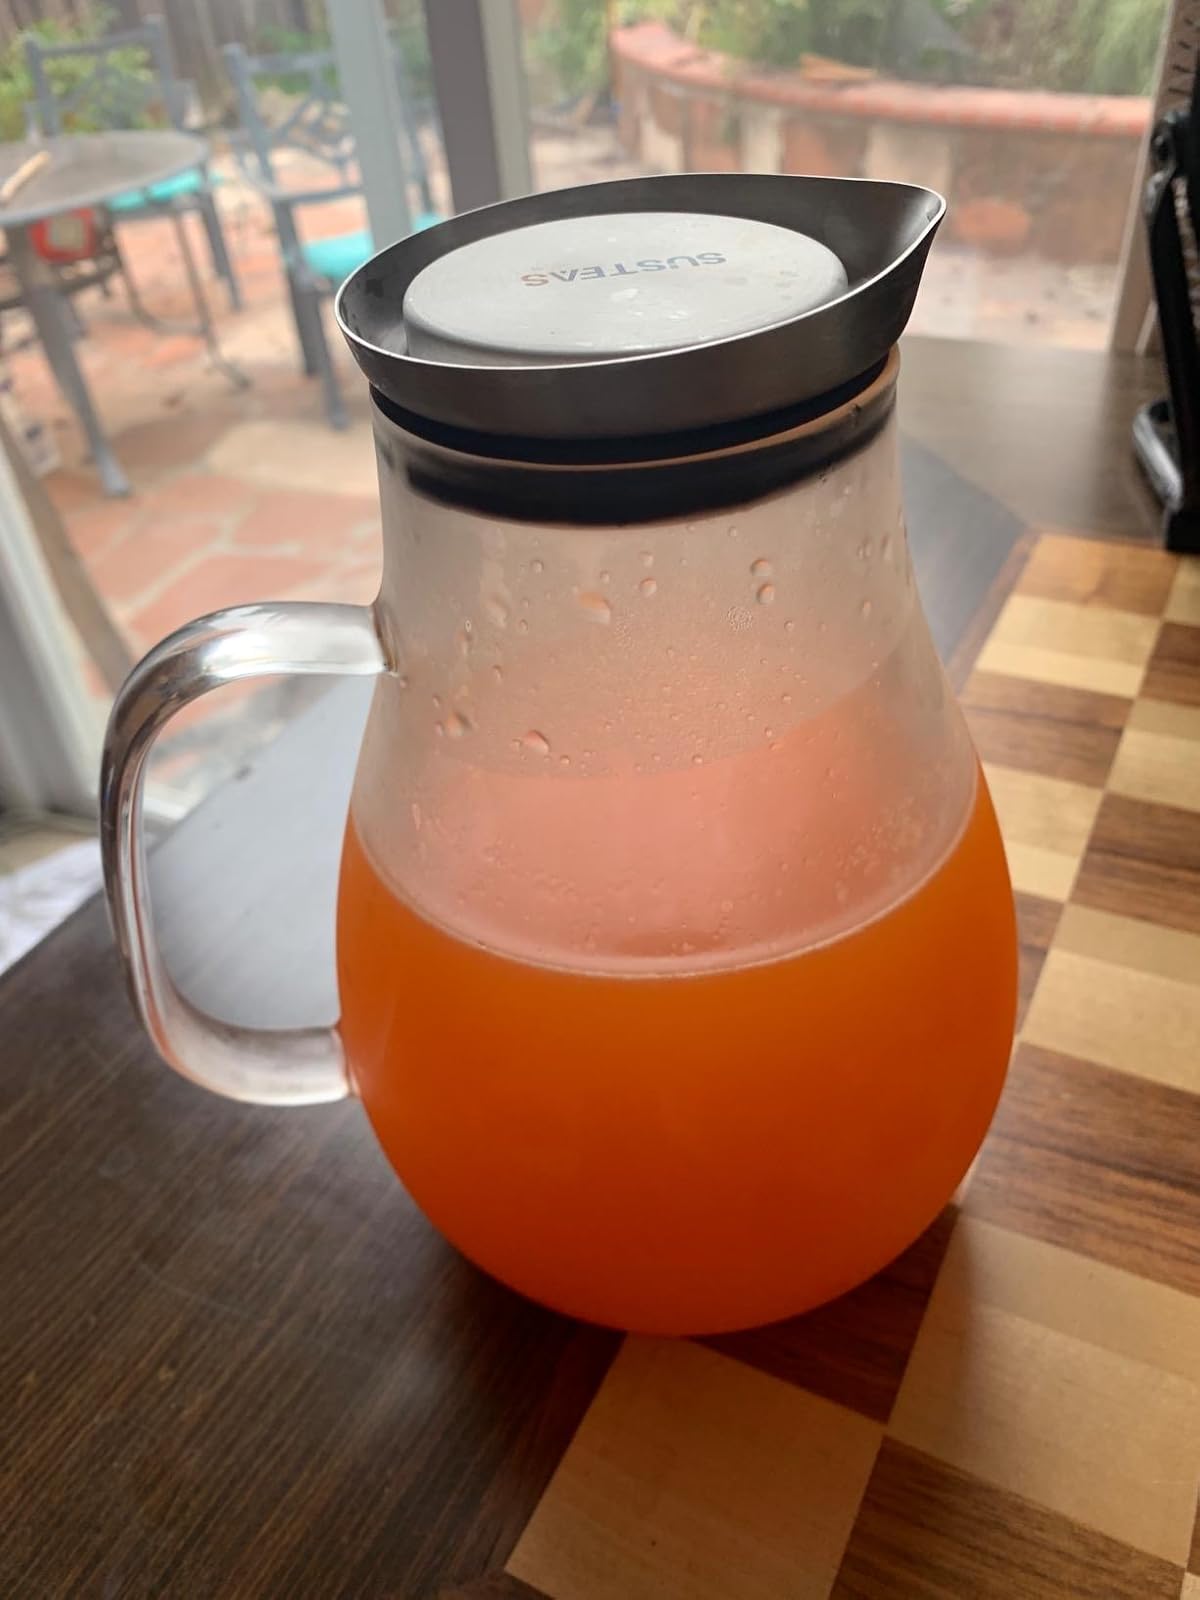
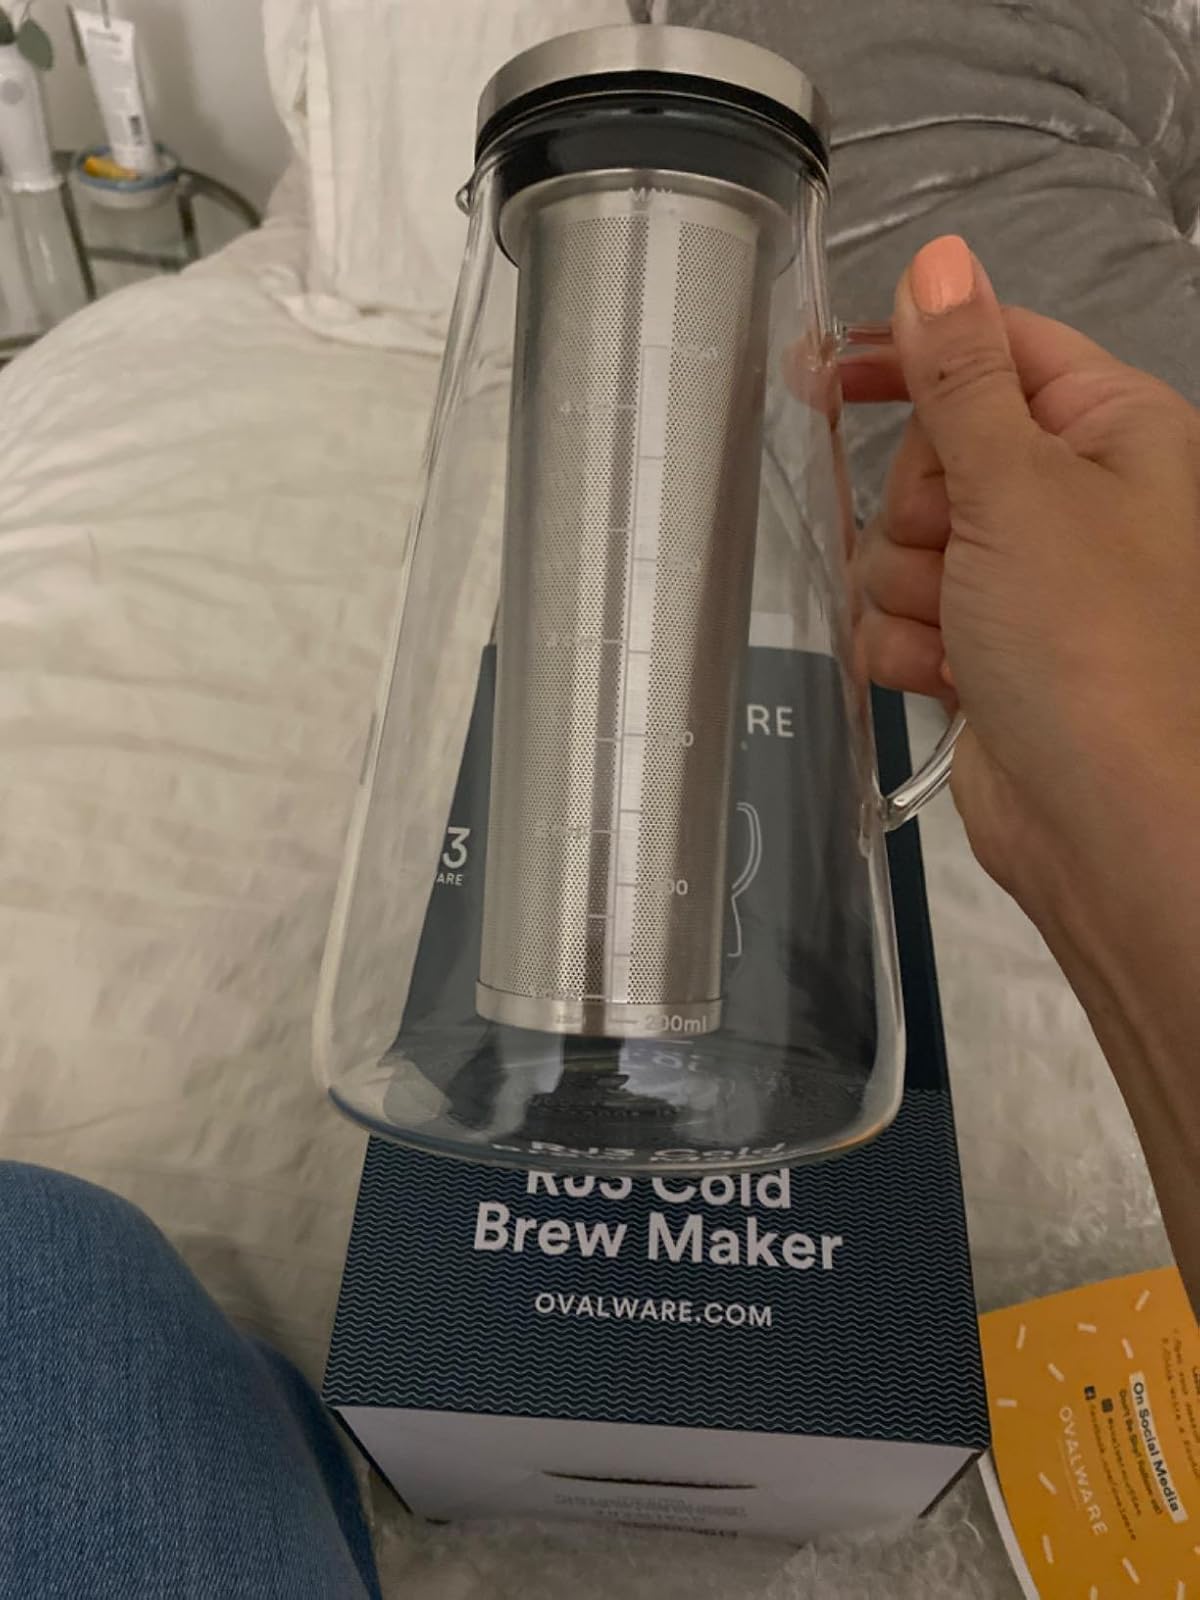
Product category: items_tea
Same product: no